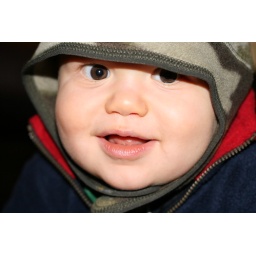
I hate my hat but look cute in it